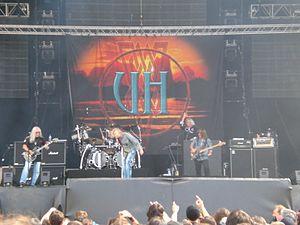
fr:Uriah Heep (groupe) au fr:Hellfest 2012.
Les programmations du Hellfest sont les listes des groupes ayant participé au Hellfest, un festival annuel spécialisé dans les musiques extrêmes qui se déroule à Clisson, en Loire-Atlantique.